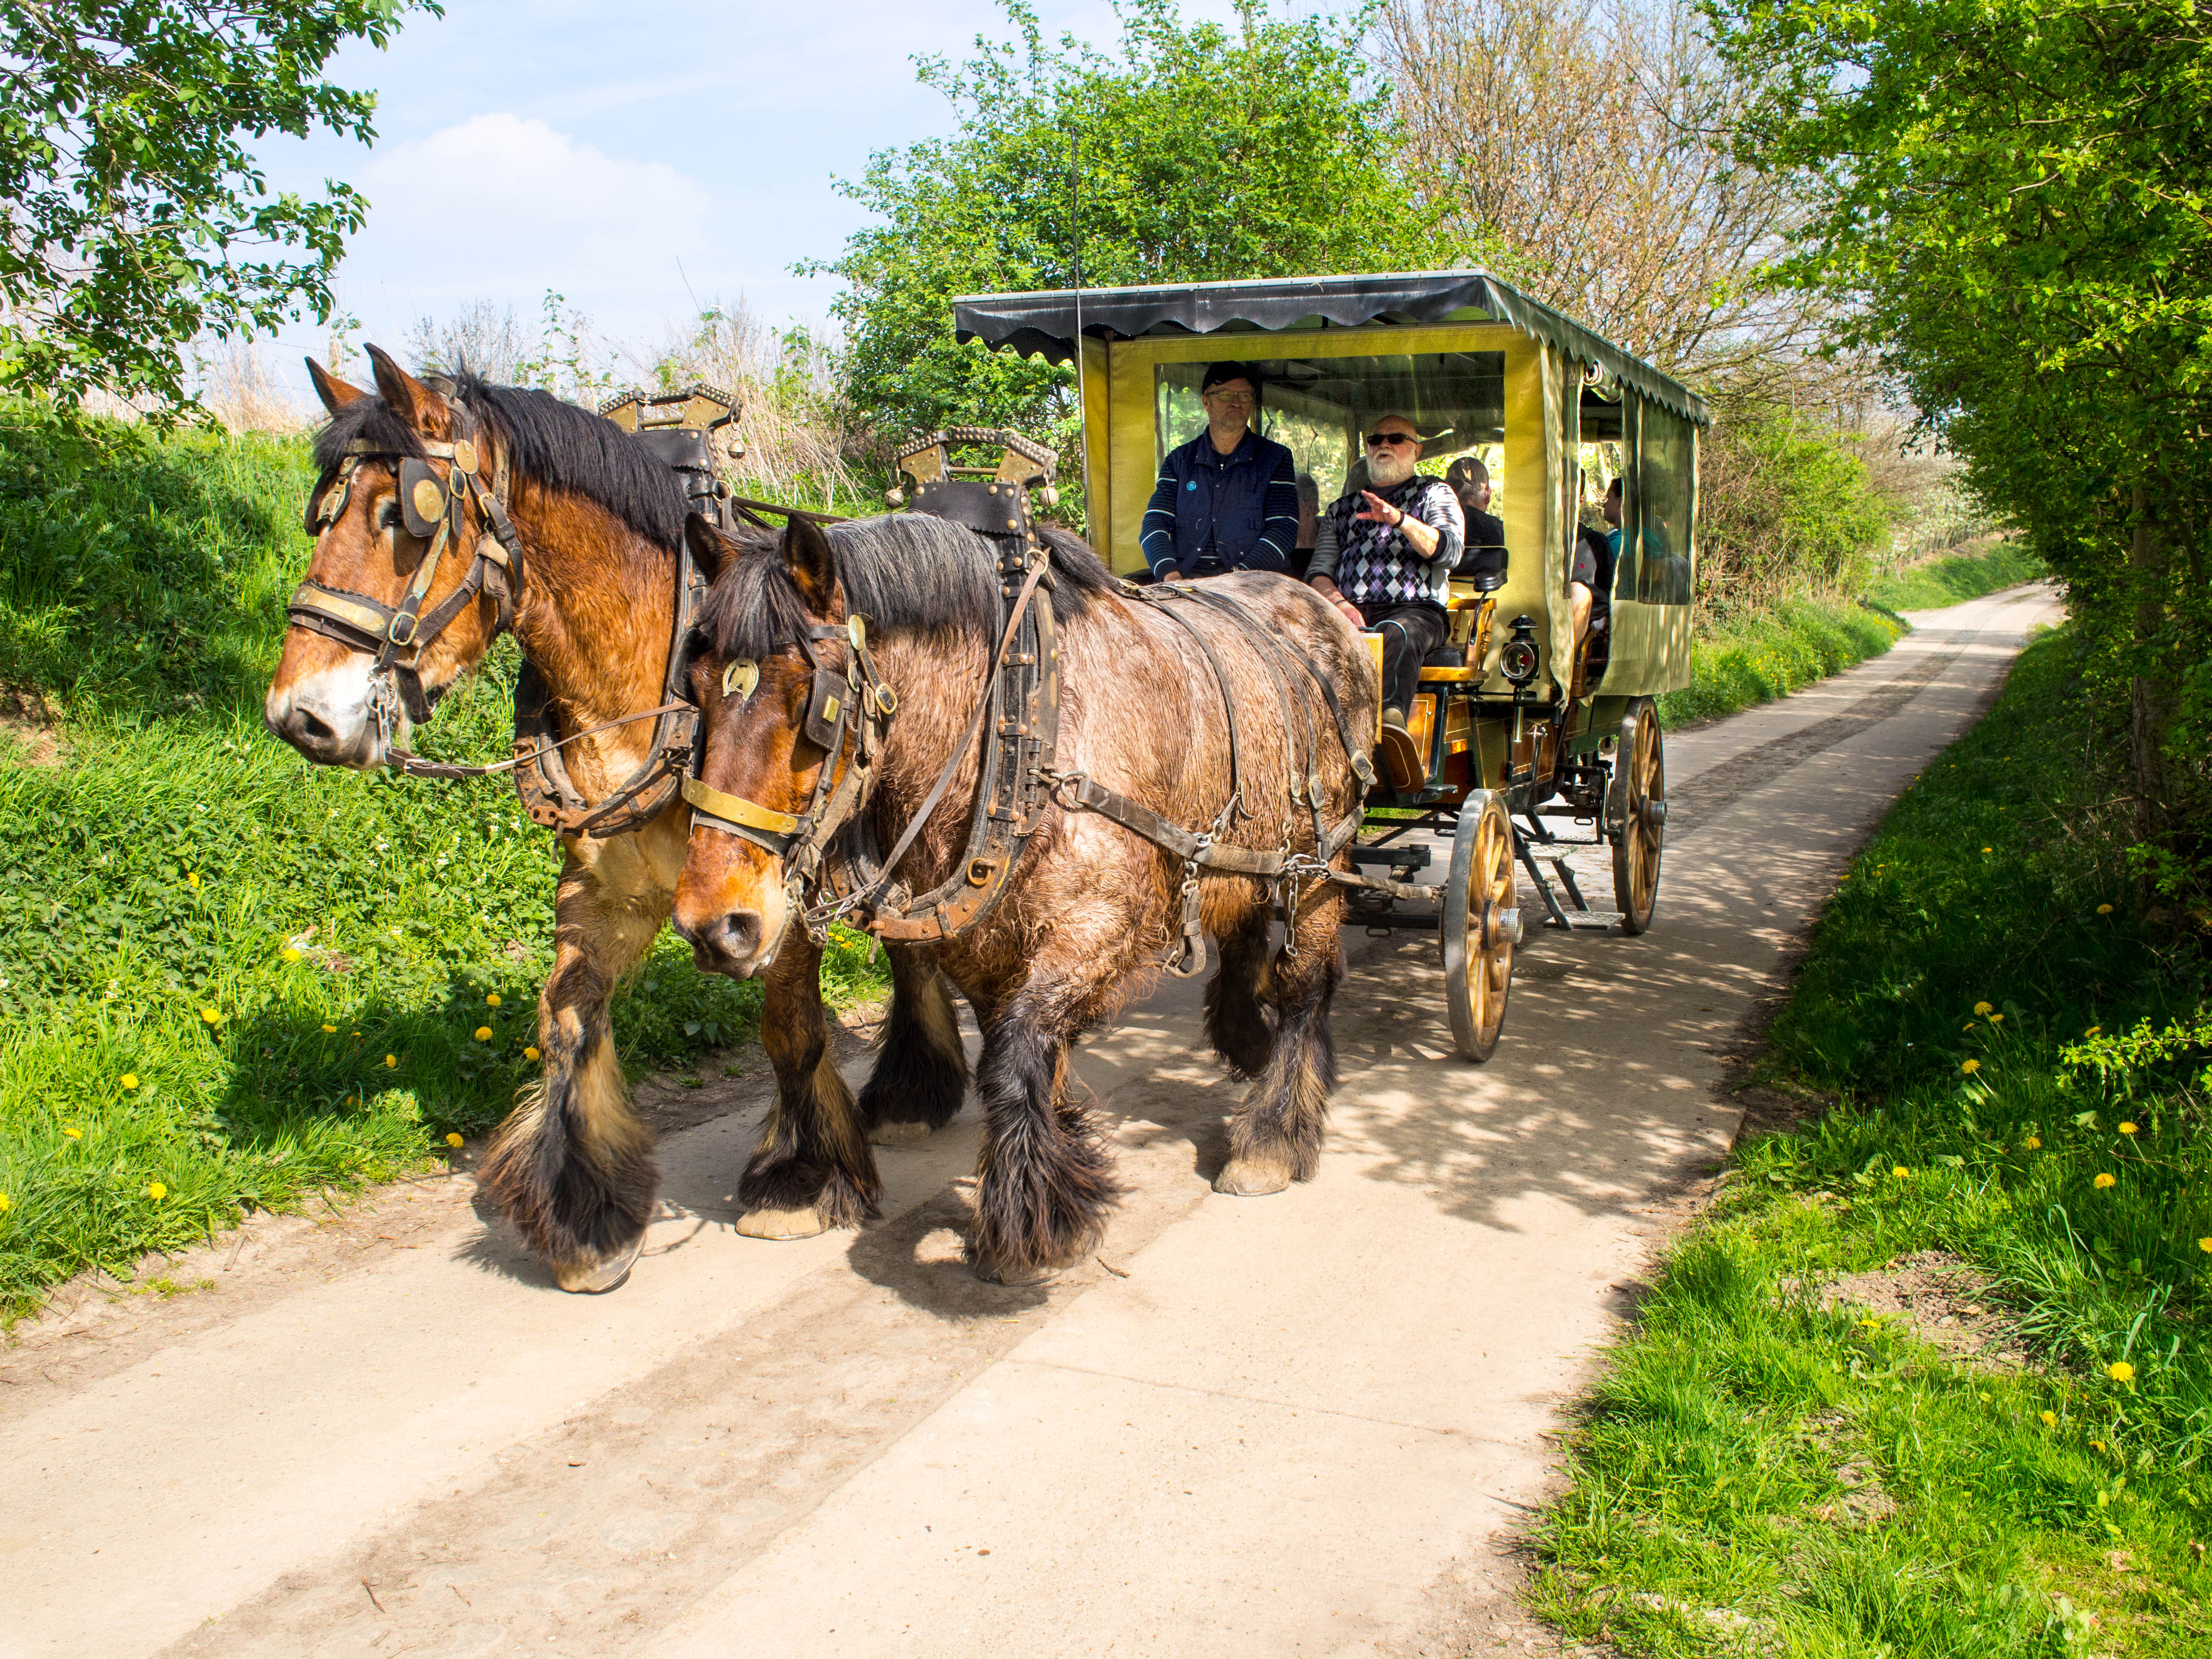
farm, cart, flower, vehicle, belgium, carriage, flanders, borgloon, rural area, pack animal, horse like mammal, horse and buggy